Humpback whale

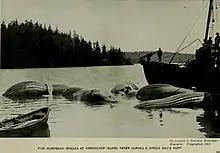
Humpback whales killed by whalers off Vancouver Island, early 20th century

Humpback whales are found in marine waters worldwide, except for some areas at the equator and High Arctic and some enclosed seas. The farthest north they have been recorded is at 81°N around northern Franz Josef Land. They are usually coastal and tend to congregate in waters within continental shelves. Their winter breeding grounds are located around the equator; their summer feeding areas are found in colder waters, including near the polar ice caps. Humpbacks go on vast migrations between their feeding and breeding areas, often crossing the open ocean. The species has been recorded traveling up to in one direction.